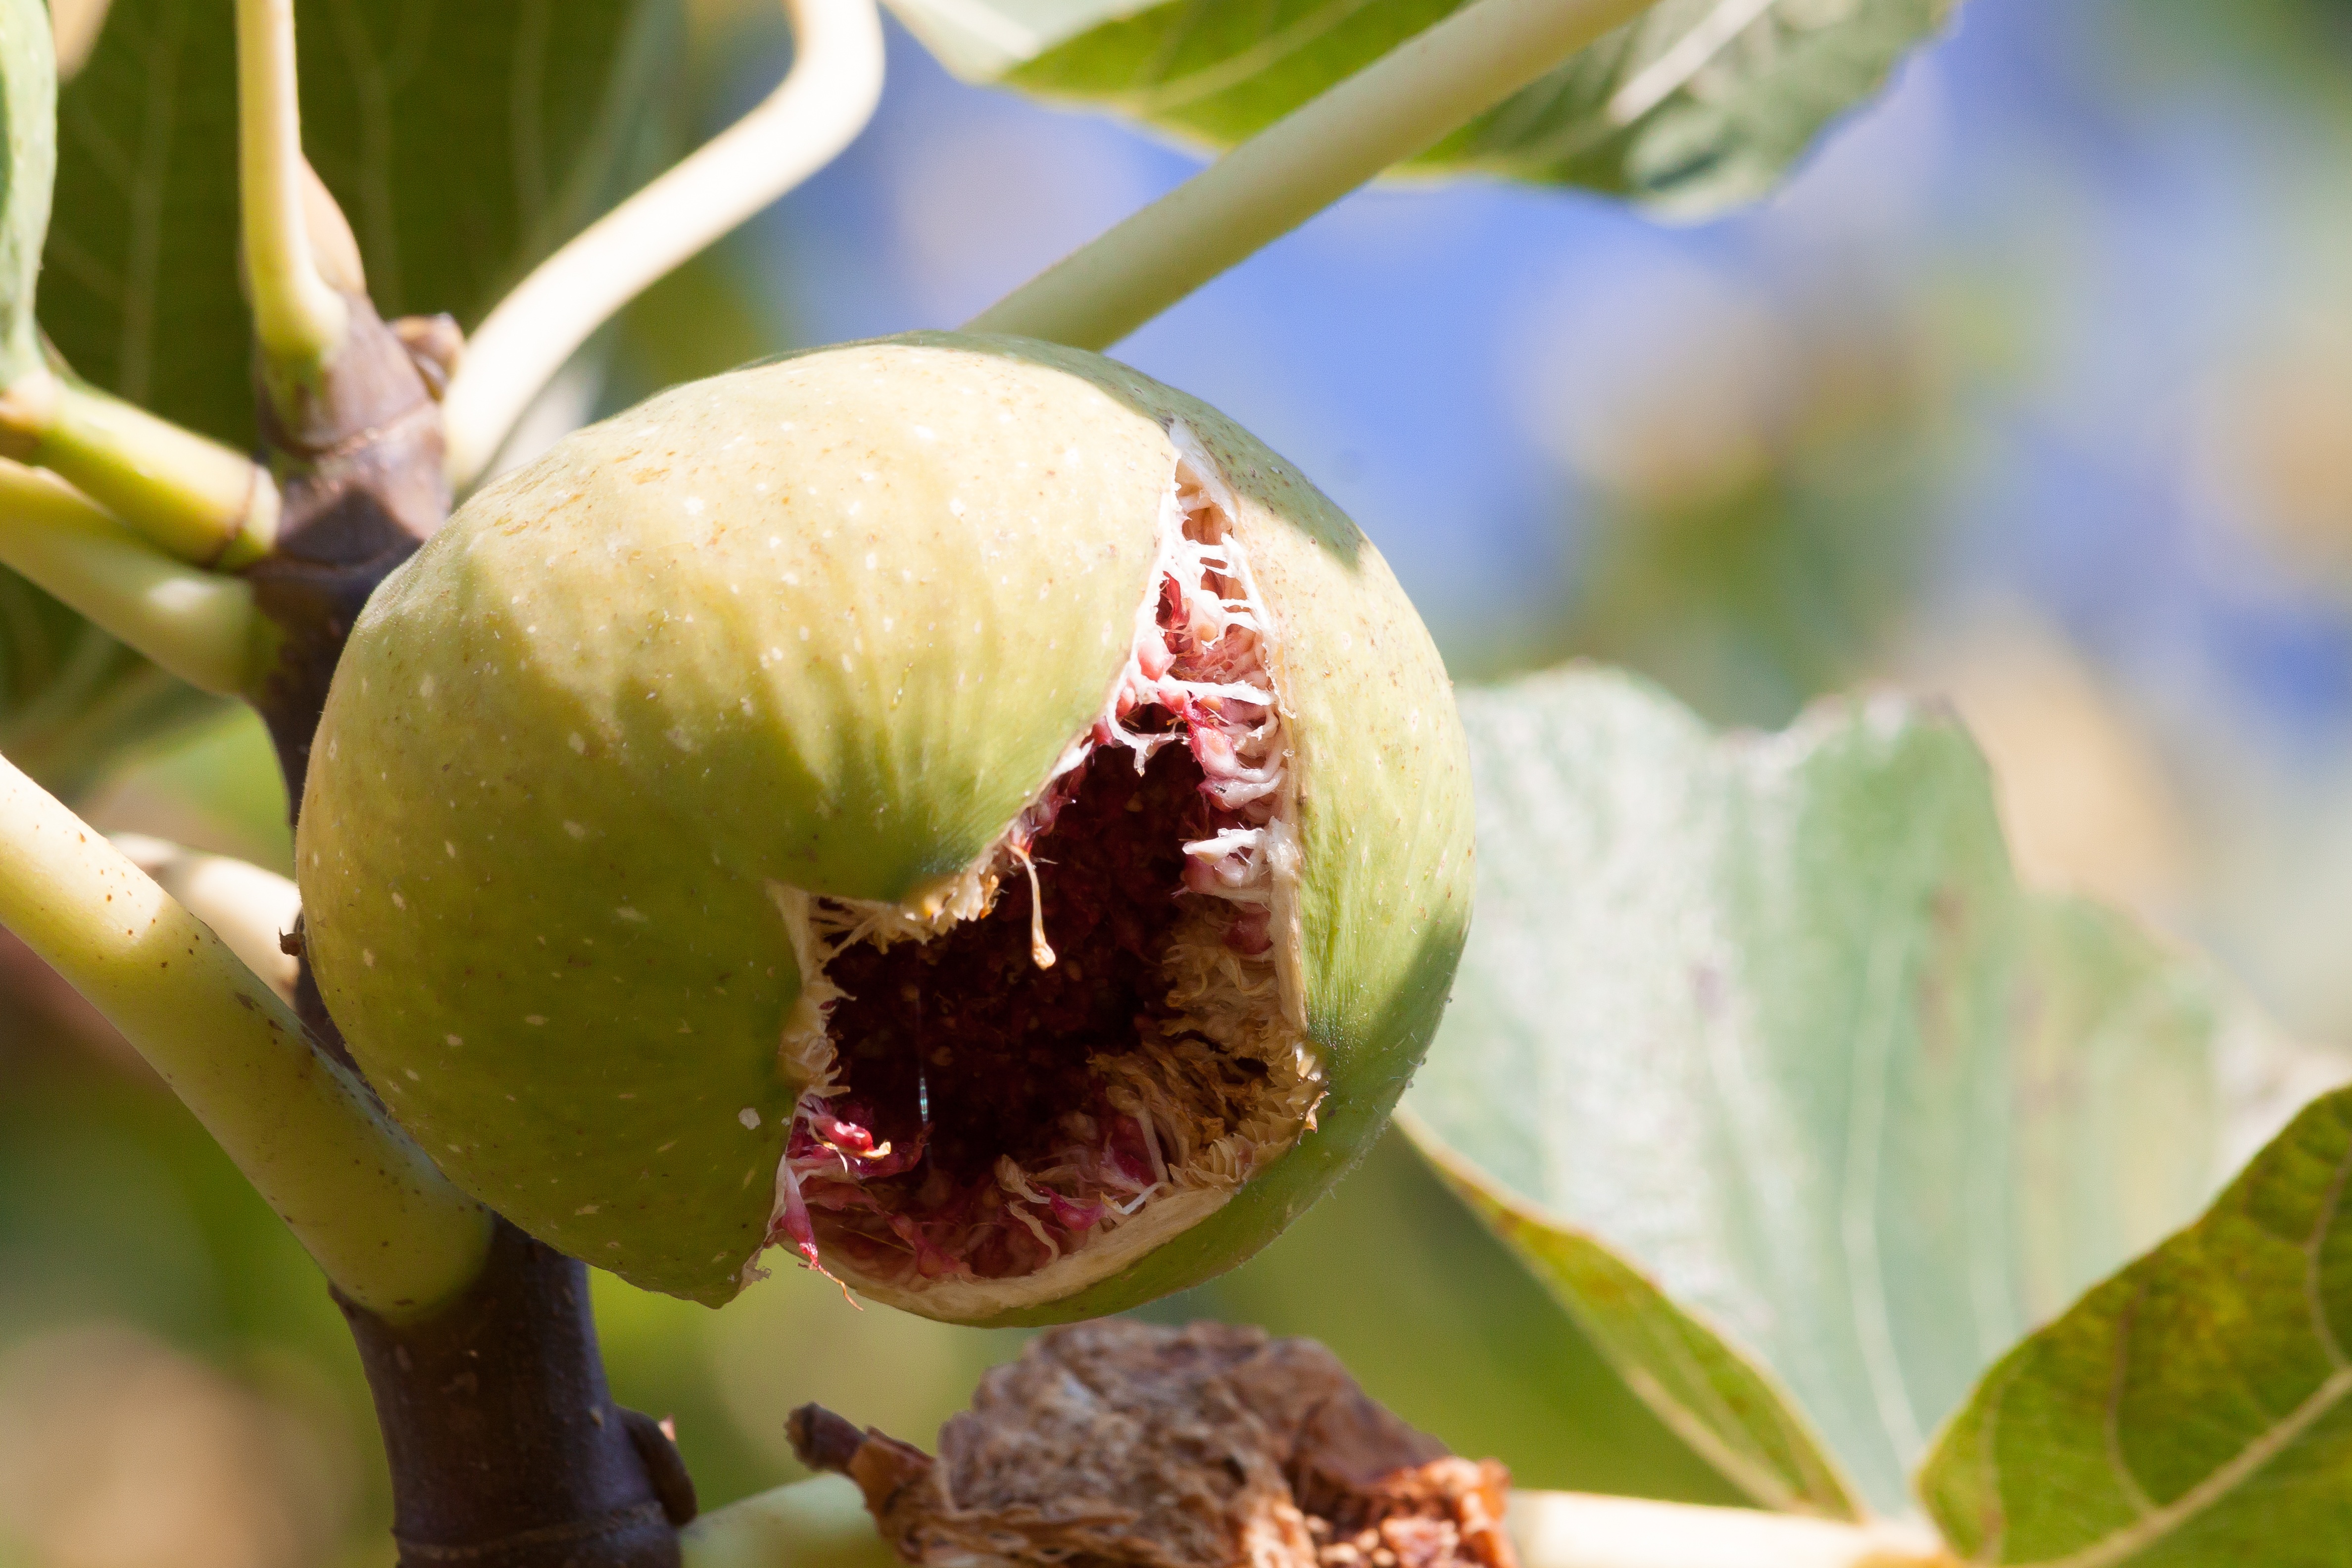
tree, branch, blossom, plant, fruit, sweet, leaf, flower, ripe, food, produce, botany, flora, meat, delicious, fig, pulp, bud, vitamins, macro photography, flowering plant, fig tree, common fig, land plant, chappell